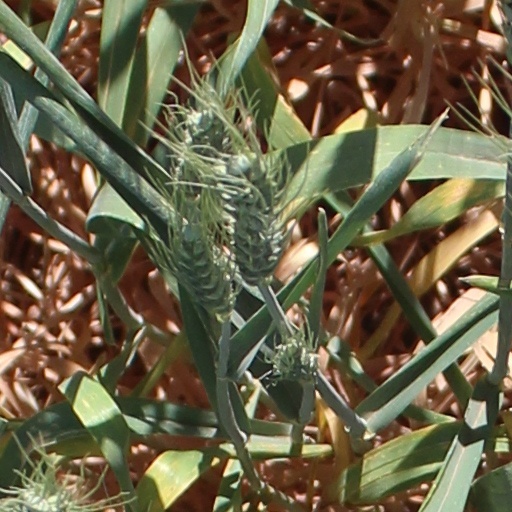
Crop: wheat